James Newland

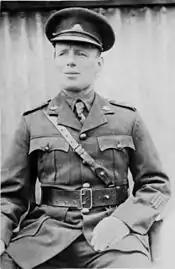
Outdoor portrait of Captain James Newland

Newland was engaged in operations on the Gallipoli Peninsula until 9 June, when he was withdrawn from the area and placed in command of the 12th Battalion's transport elements stationed in Egypt. Promoted to lieutenant on 15 October, he was hospitalised for ten days in November due to dengue fever. Following the Allied evacuation of Gallipoli in December, the 12th Battalion returned to Egypt where Newland continued as transport officer. Promoted to captain on 1 March 1916, he was made adjutant of the 12th Battalion fifteen days later. It embarked for France and the Western Front later that month.